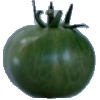
Label: Tomato not Ripened 1